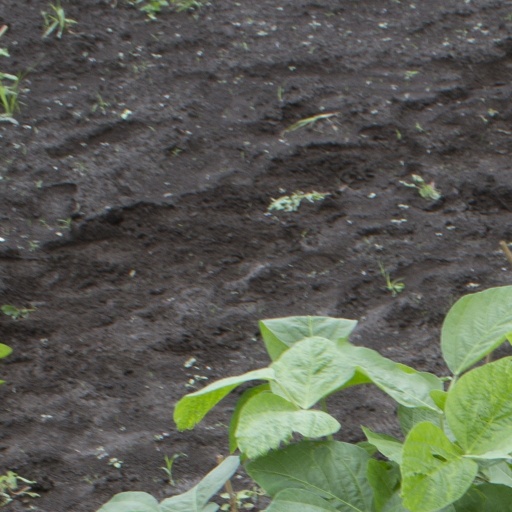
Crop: soybean